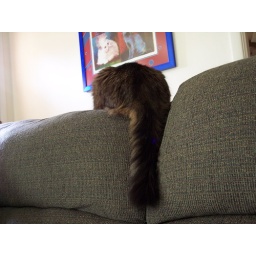
Mac in his kitty butt elephant pose